Warren Tolman

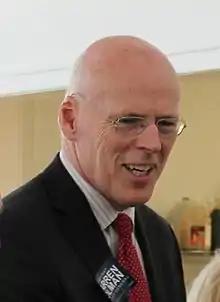
Tolman in 2014

Warren Eugene Tolman (born October 23, 1959) is an American politician who has served as a member of both houses of the Massachusetts General Court. He was the Democratic nominee for Lieutenant Governor of Massachusetts in 1998, and was a candidate for Governor of Massachusetts in 2002, and Massachusetts Attorney General in 2014.